Joris Hoefnagel

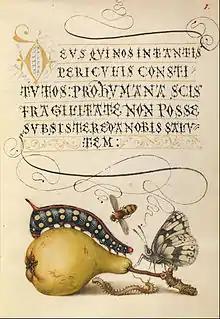
Illumination from the "Mira calligraphiae monumenta"

In England, Hoefnagel also made a set of emblematic drawings entitled "Patientia" (full title: "Traité de la Patience, Par Emblêmes Inventées et desinées par George Hoefnagel à Londres, L’an 1569"), which focused on the themes of patience and suffering. The genre-like nature of the work anticipated later Netherlandish emblem books. "Patientia" also reflected the influence of Neo-stoic philosophy, which was popular in the circle around the Antwerp publisher Christopher Plantin. The book remained in manuscript form and is dated to 1569. The manuscript is kept in the Municipal Library of Rouen, France.